Klosterenga

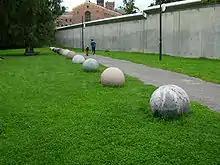
The prison wall and stones from the country's counties

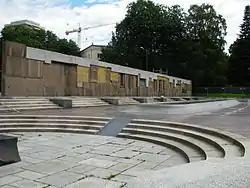
The multicultural space under renovation (2007)

Klosterenga or Klosterenga park is a park in Oslo, located in the transition between Old Town and Grønland. The park route extends up to Galgeberg. It was made as part of a housing project.